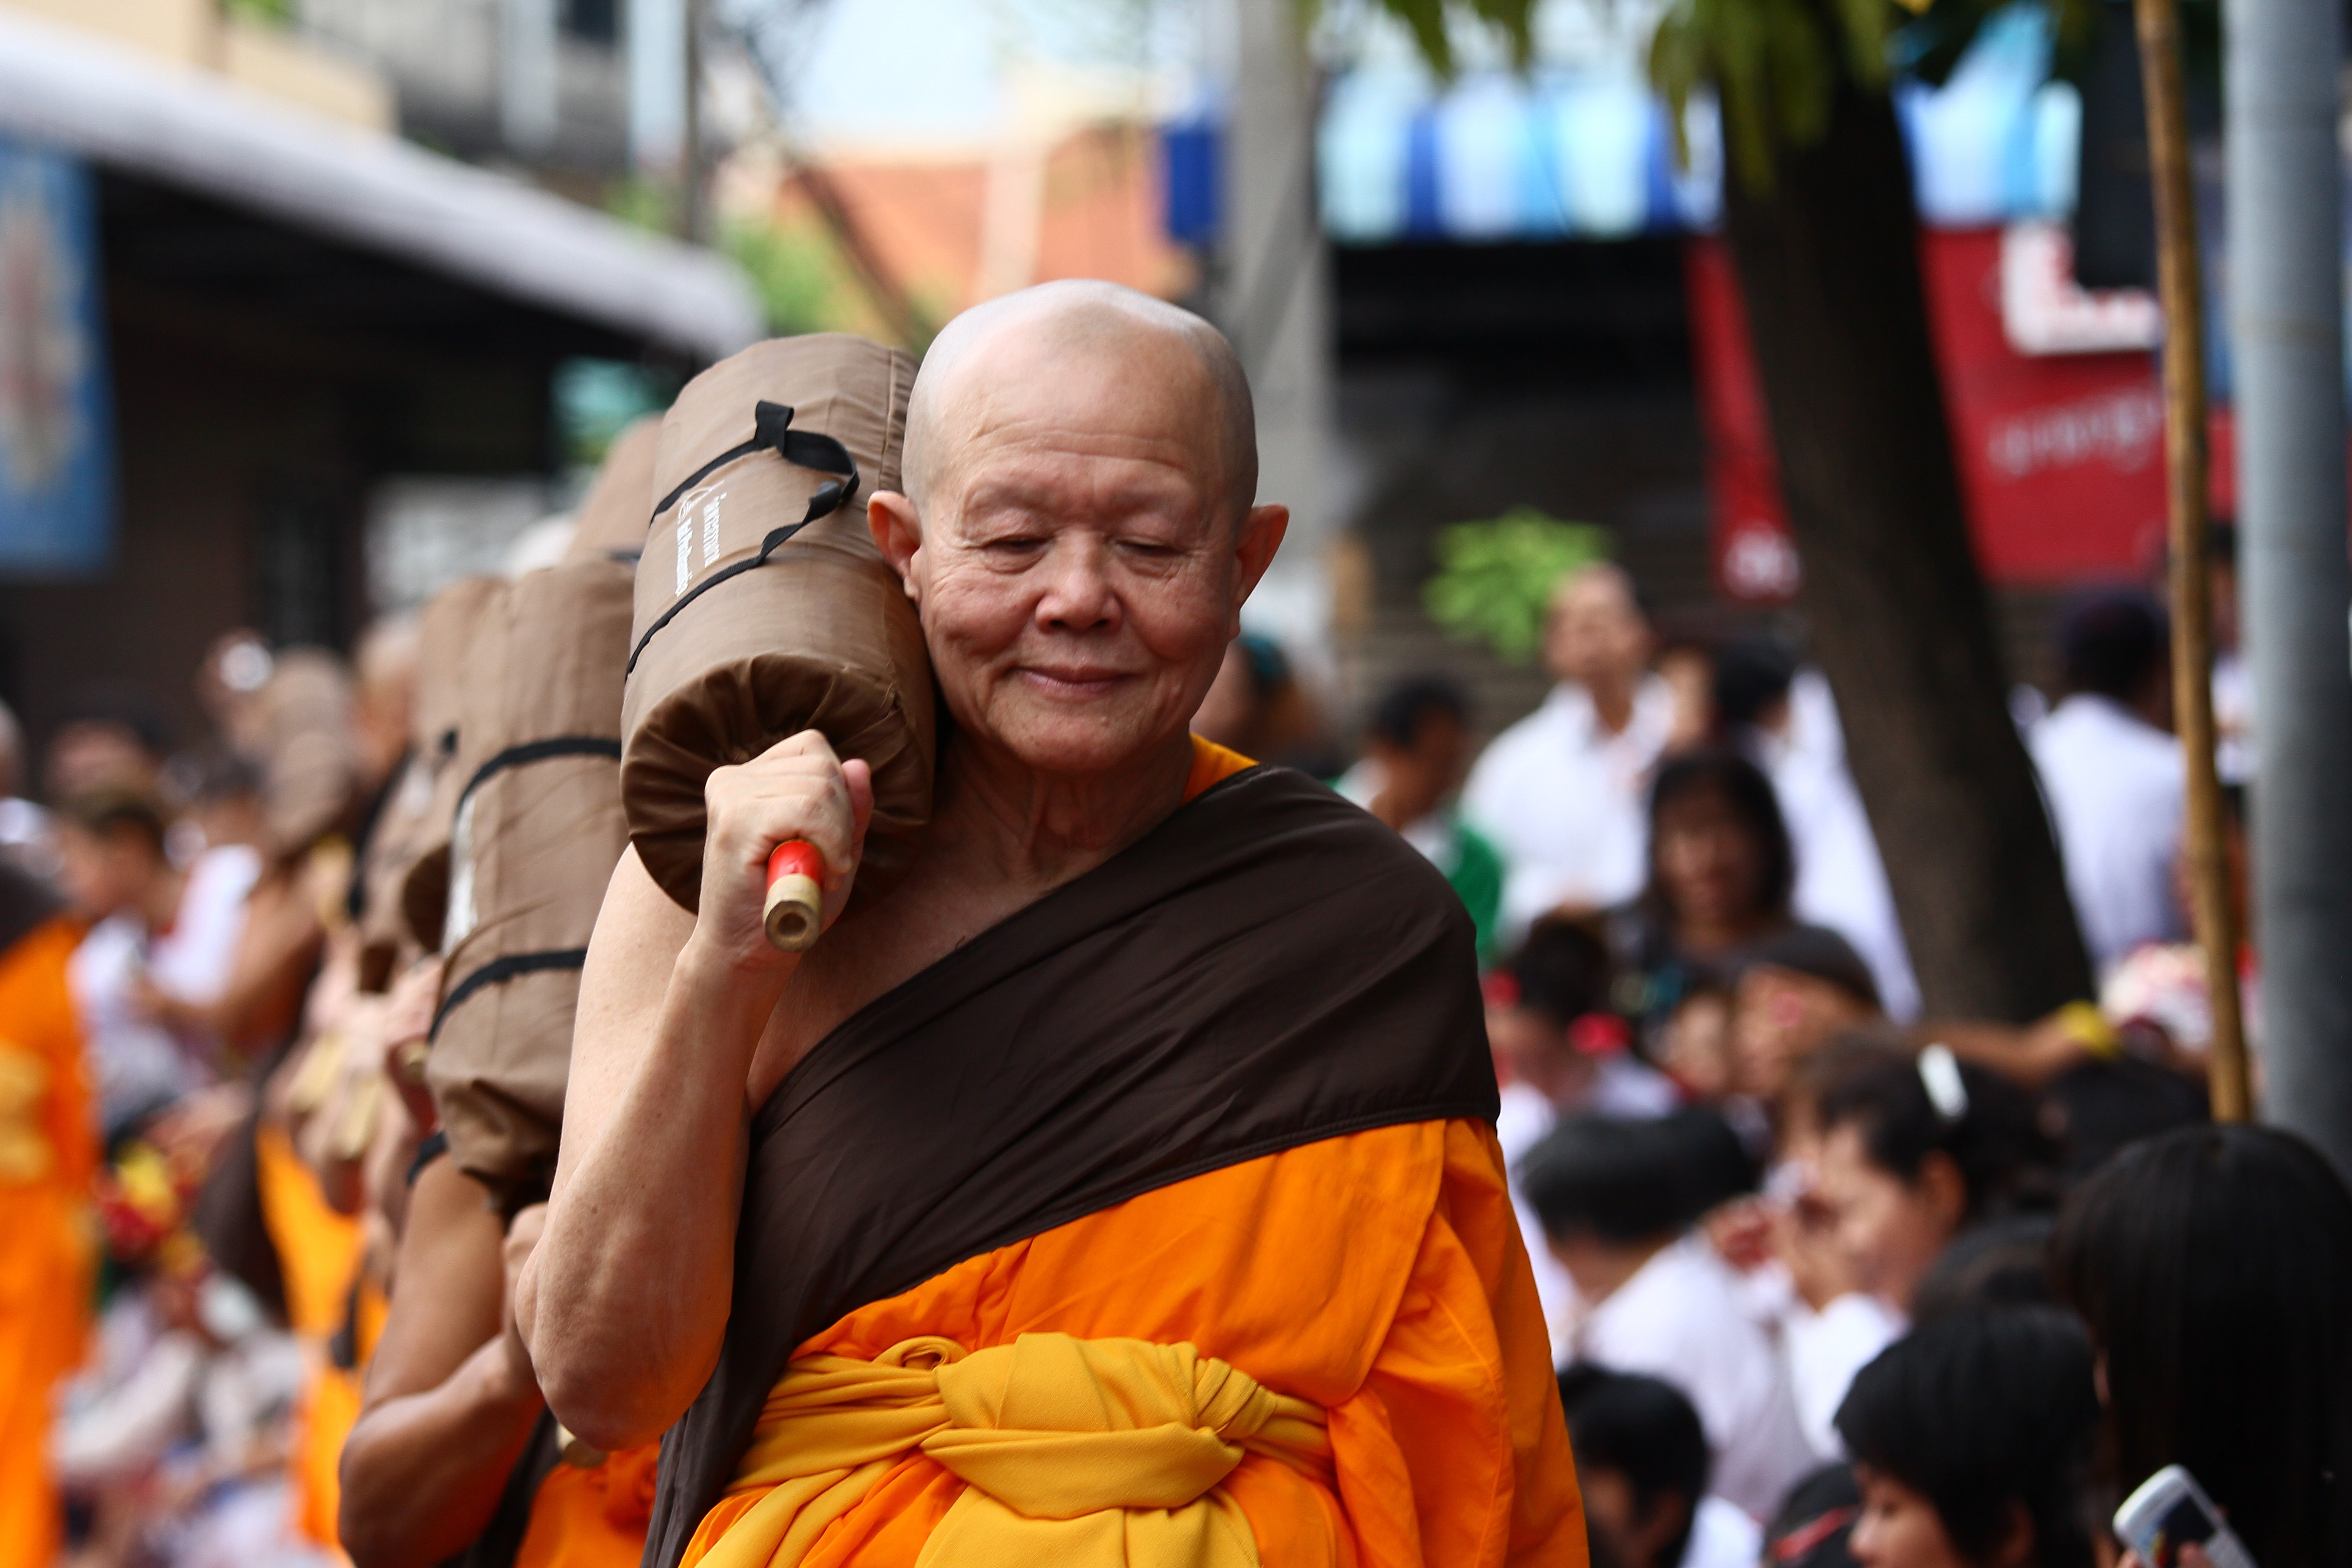
person, people, crowd, walk, orange, buddhism, religion, asia, thailand, bald, ceremony, festival, gold, temple, million, tradition, thai, wat, monks, robes, belief, buddhists, dhammakaya pagoda, phra dhammakaya, more than, budhas